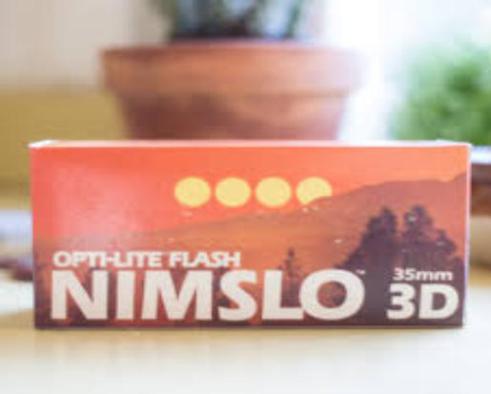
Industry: Electronic